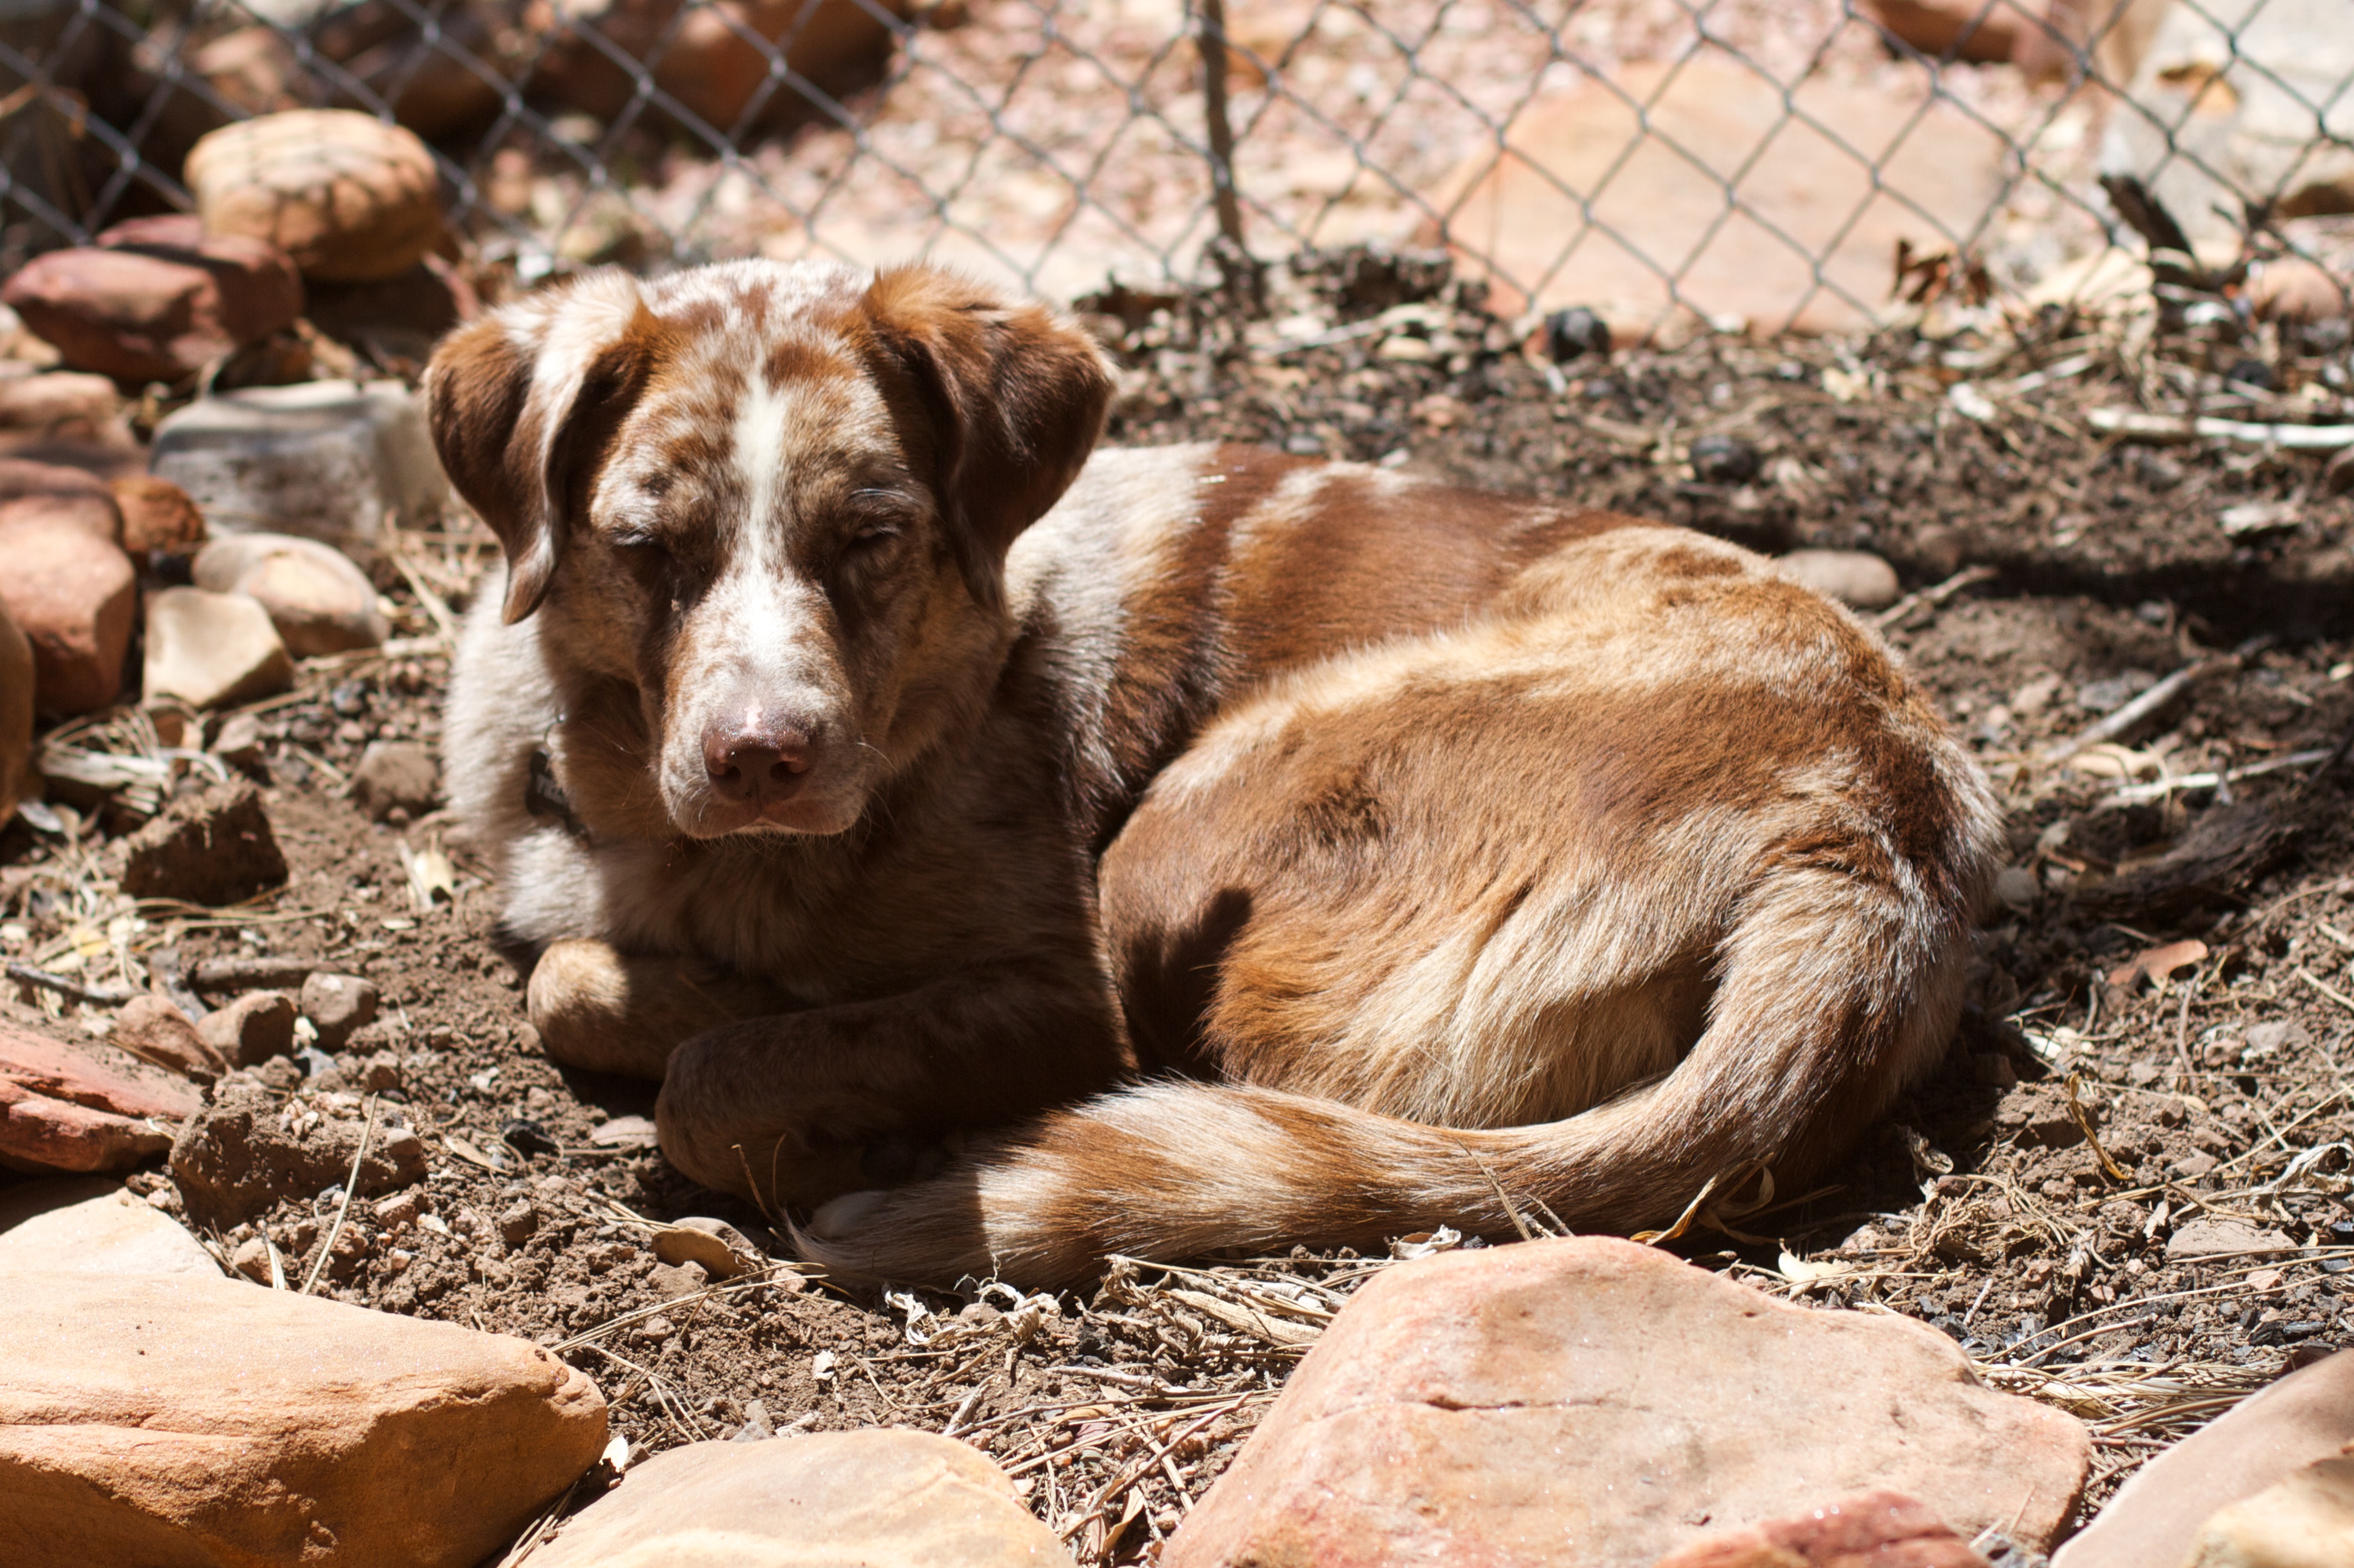
puppy, dog, mammal, vertebrate, felix, animal shelter, street dog, dog like mammal